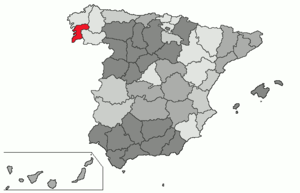
Cette liste présente les 62 communes de la Province de Pontevedra en Galice.